The Computer Wore Tennis Shoes (1995 film)

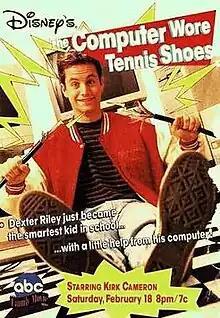
Official advertisement poster

The Computer Wore Tennis Shoes is a 1995 American made-for-television science fiction comedy film directed by Peyton Reed (in his feature directorial debut) and written by Joseph L. McEveety and Ryan Rowe. The film is a remake of the 1969 film of the same name. It premiered on ABC as an ABC Family Movie on February 18, 1995. It is the second in a series of four remakes of Disney live-action films produced for broadcast on the network during the 1994–95 television season, the other three being "The Shaggy Dog", "Escape to Witch Mountain", and "Freaky Friday".